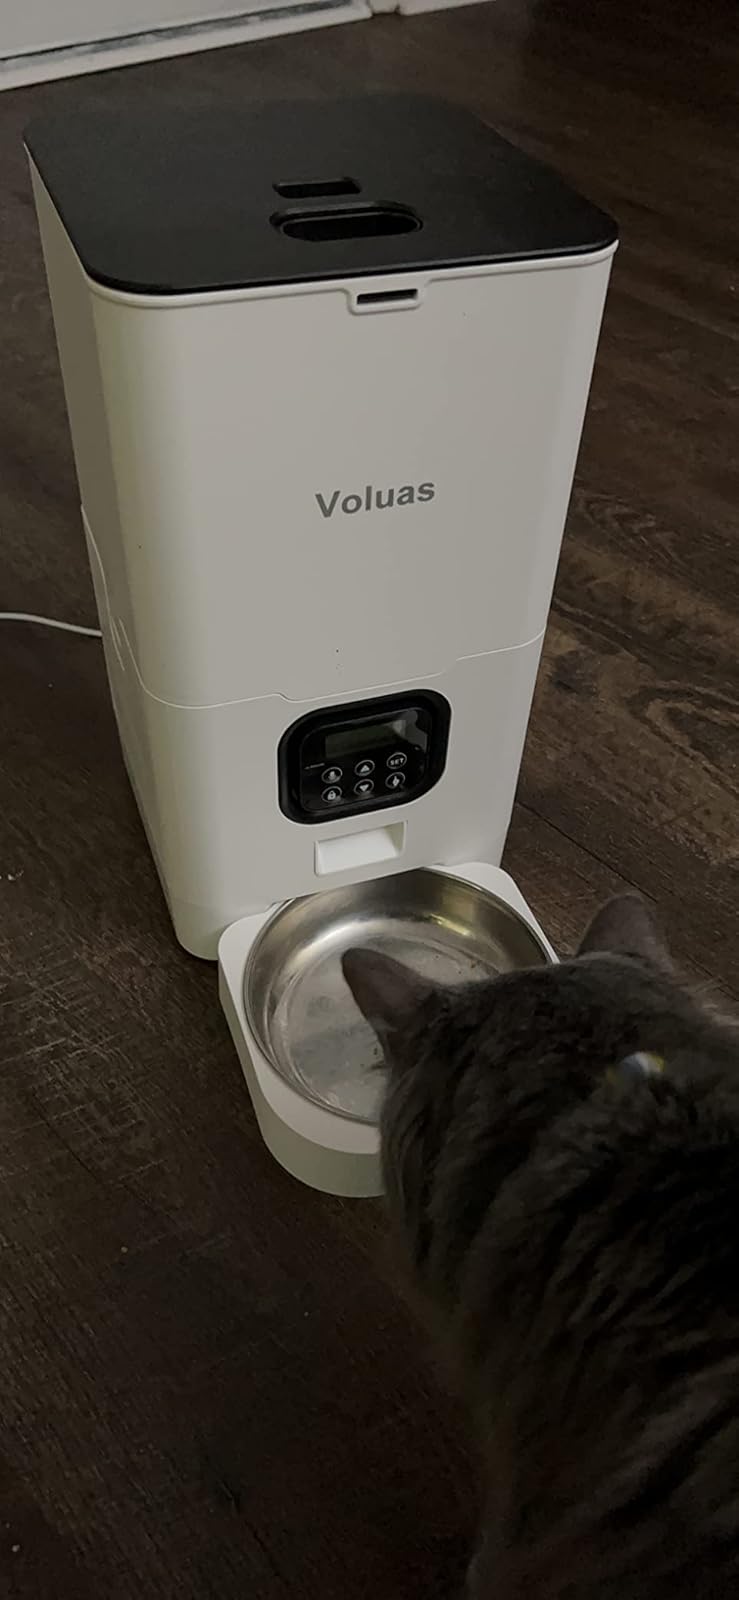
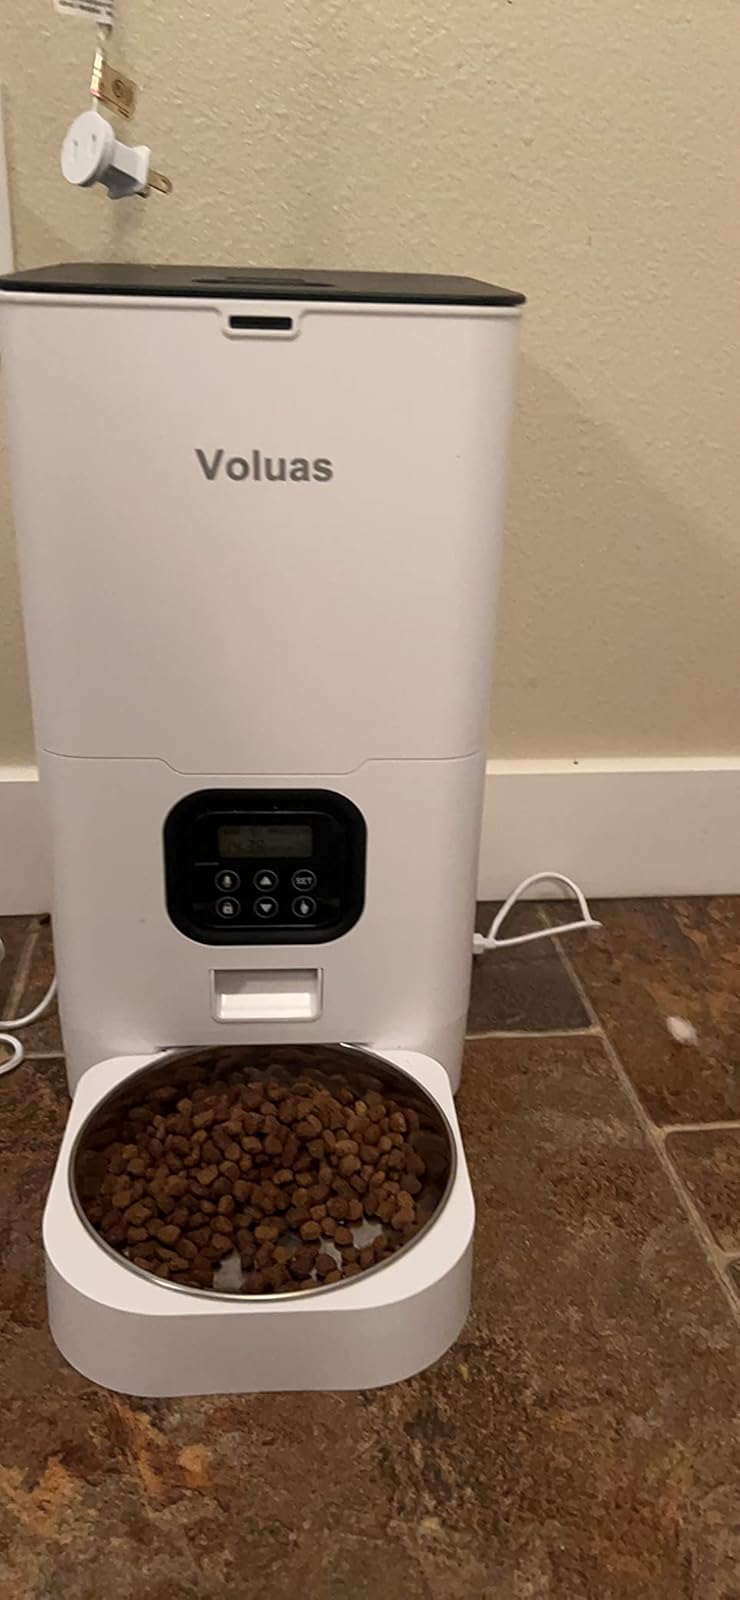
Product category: items_feeder
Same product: yes